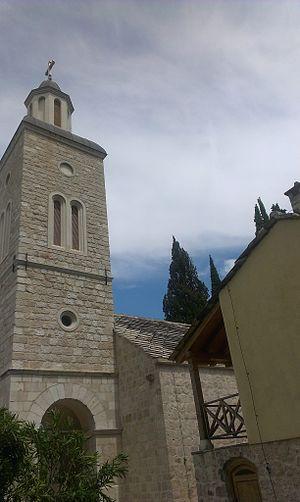
L'éparchie de Hum-Herzégovine et du littoral est une éparchie, c'est-à-dire une circonscription de l'Église orthodoxe serbe. Elle est située en Bosnie-Herzégovine et, partiellement, en Croatie et au Monténégro ; son siège se trouve à Mostar. En 2006, elle est administrée par l'évêque Grigorije.